Concept art

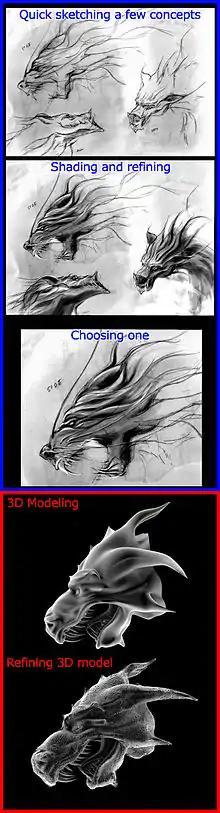
Example of concept design workflow (blue) followed by 3D modeling (red). Reference and inspiration for 3D modeling is a common use of concept art.

Concept art is a form of visual art used to convey an idea for use in film, video games, animation, comic books, television shows, or other media before it is put into the final product. The term was used by the Walt Disney Animation Studios as early as the 1930s. Concept art usually refers to world-building artwork used to inspire the development of media products, and is not the same as storyboard, though they are often confused.